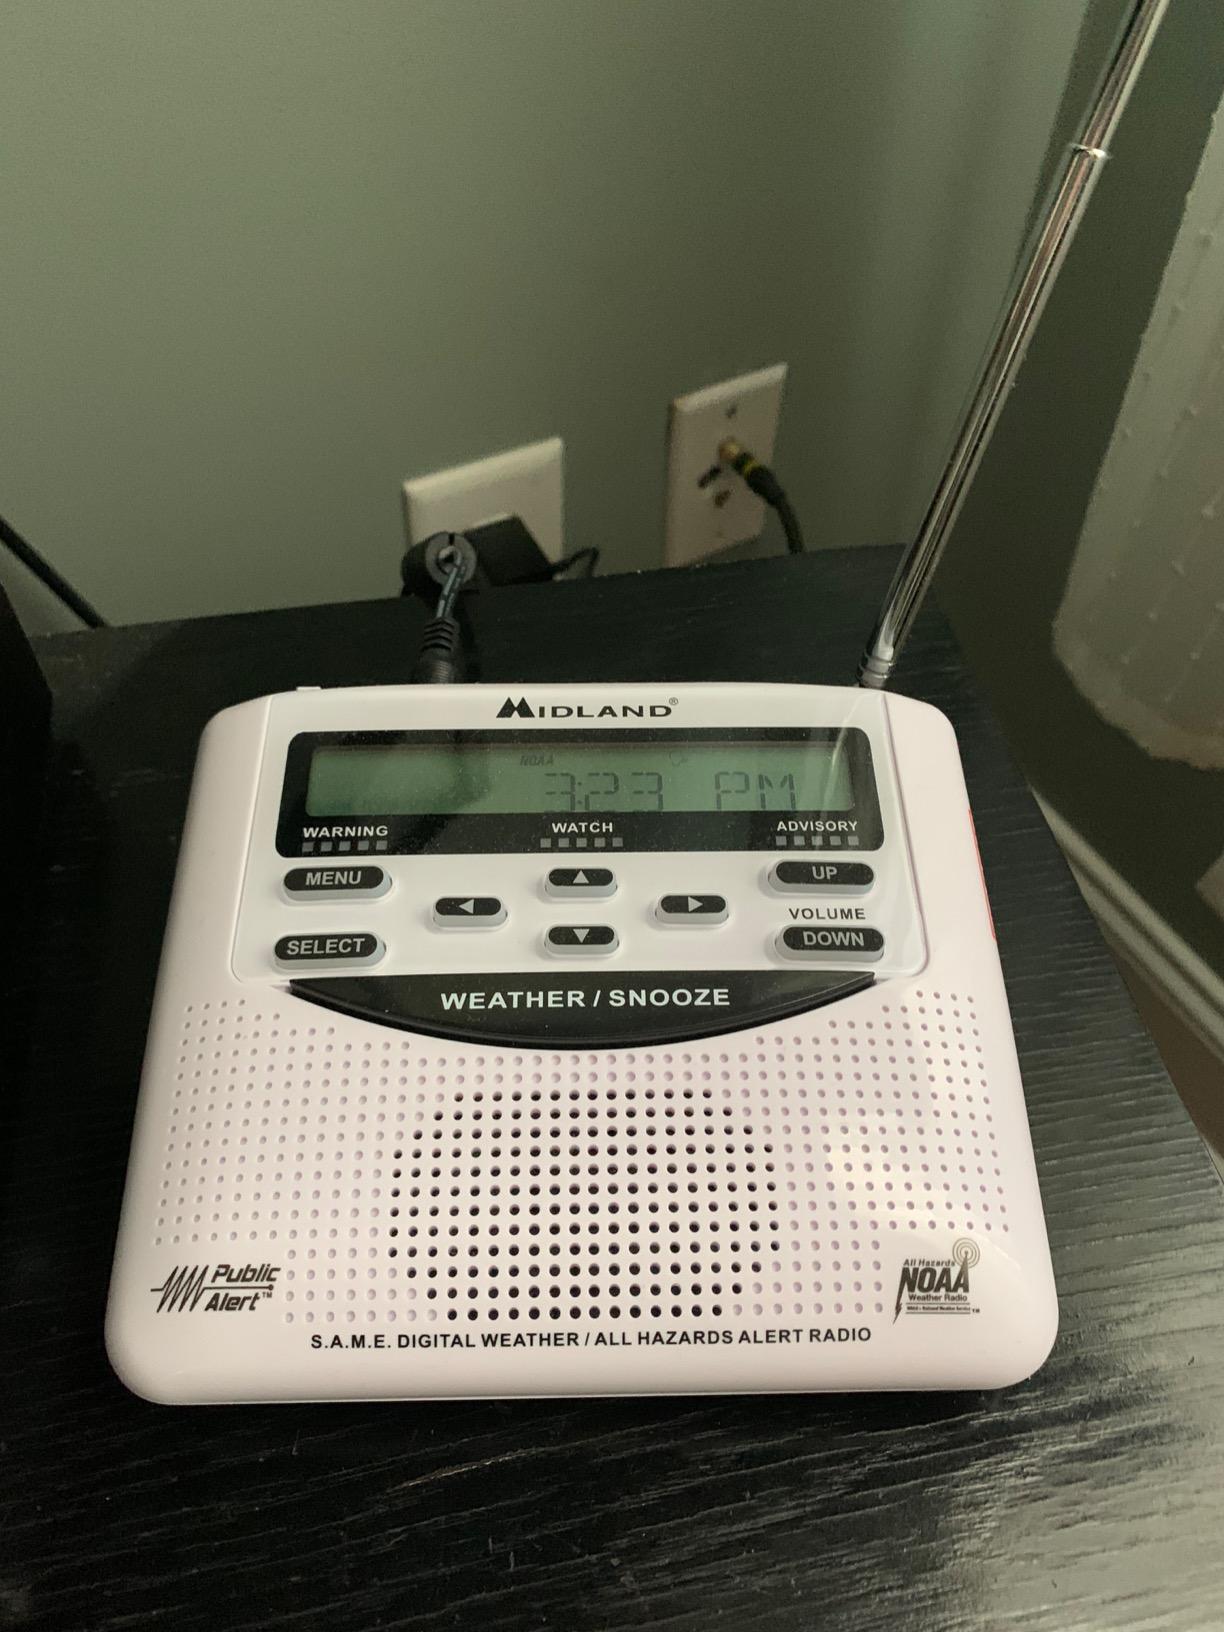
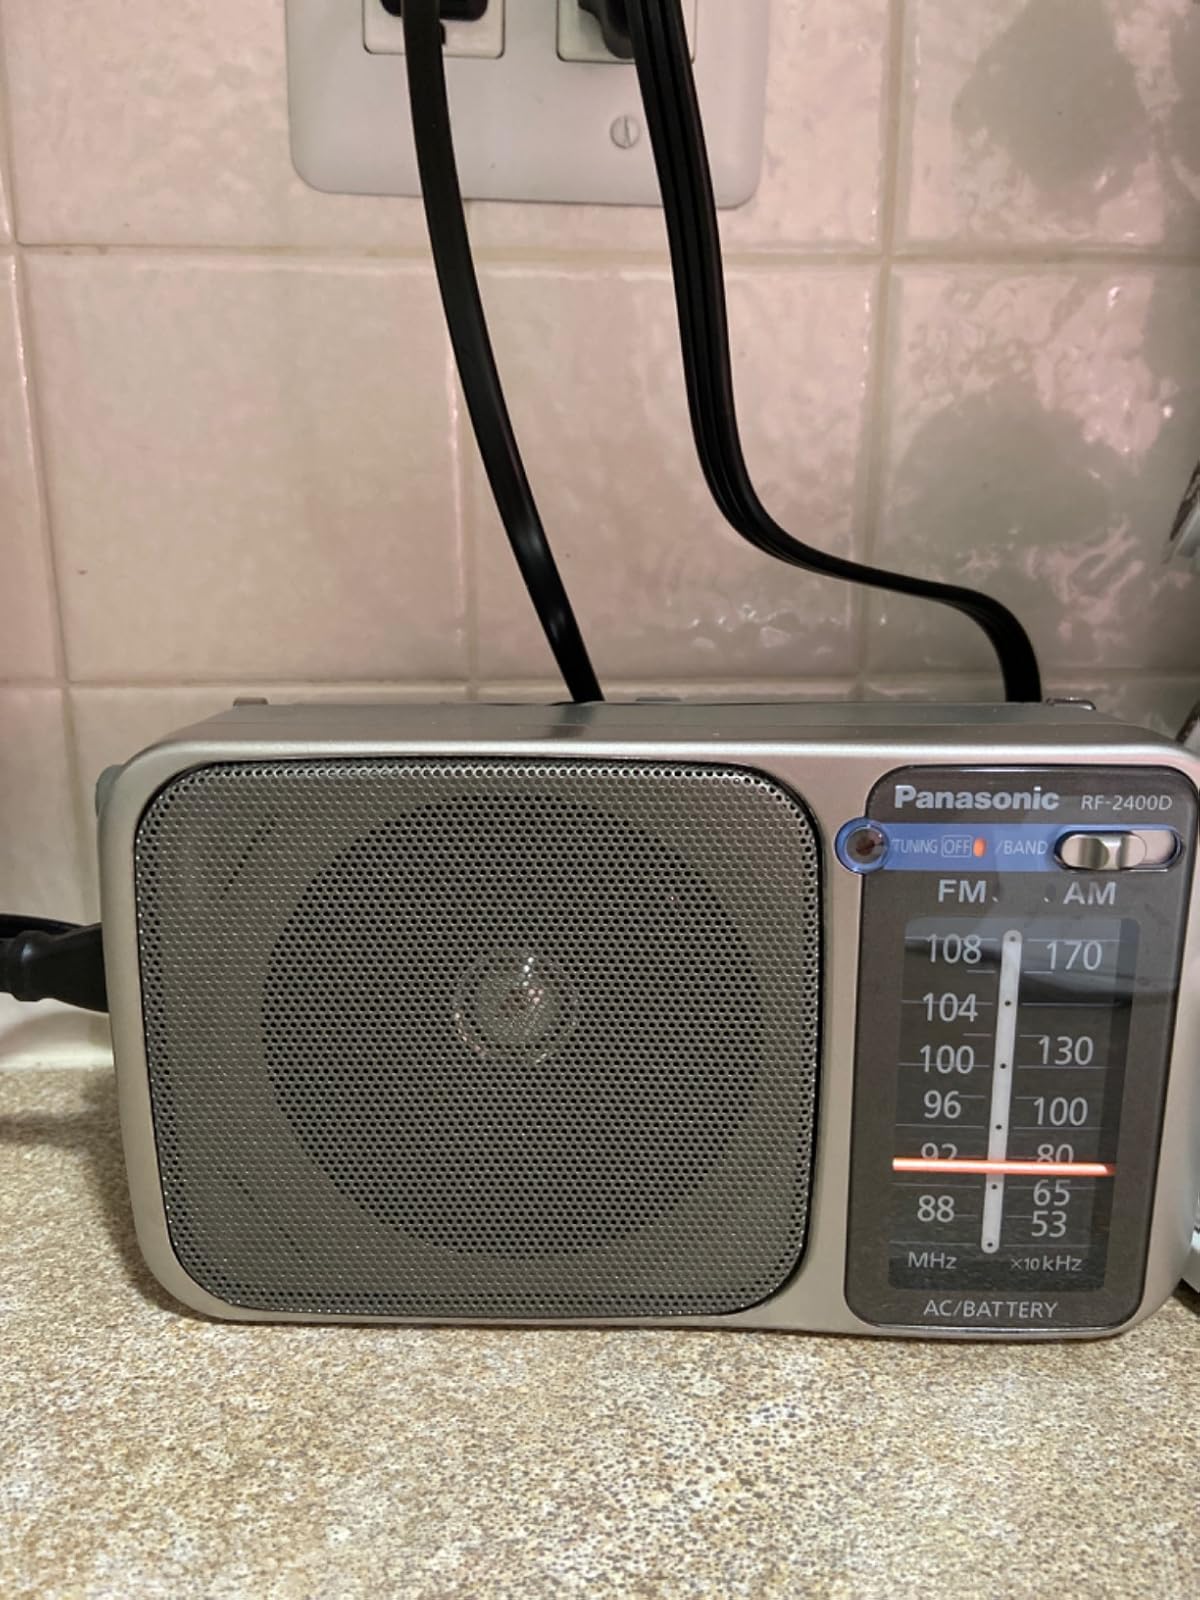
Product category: radio
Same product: no